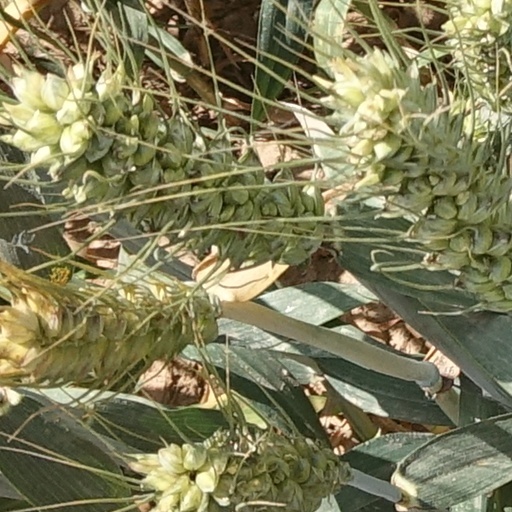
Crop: wheat